Puerto Padre

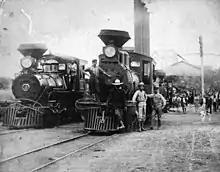
Chaparra narrow gauge railway station

Prior to the 1959 revolution, the municipality was divided into the barrios of Chaparra, Delicias, Estrada Palma, La Lima, La Yaya, Los Alfonsos, Maniabón, Norte, San Manuel, Santa María, Sur, Vázquez, Vedado and Yarey. These toponyms are still in use today though the pre-1959 municipality's borders no longer include Delicias (Antonio Guiteras) or Chaparra (Jesús Menéndez), named for their respective sugar mills, which as of 2012 are no longer operational.